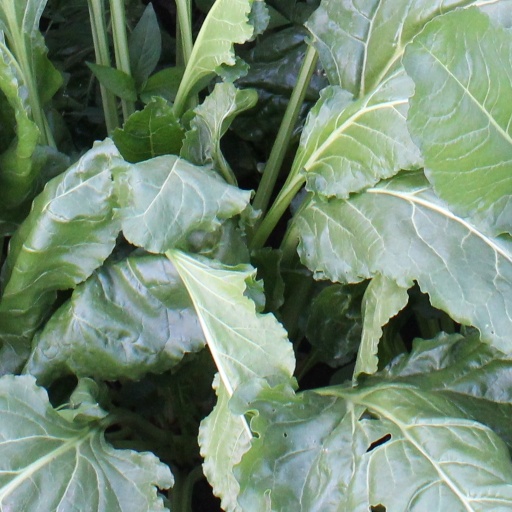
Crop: sugar beet